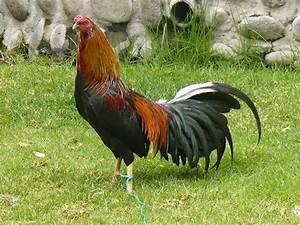
chicken